Garve and Ullapool Railway

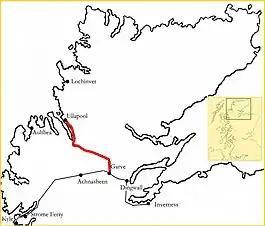
Sketch map of the route of the projected line from Garve to Ullapool

The Garve and Ullapool Railway was one of several branch railway-lines proposed for the North-West Highlands of Scotland, in the 1880s and 1890s. The project received approval from the Westminster Parliament by means of a Local Act of 14 August 1890. The line did not gain financial backing and was never constructed. Renewed attempts to build it were made in 1896, 1901, 1918 and 1945, again with no success.